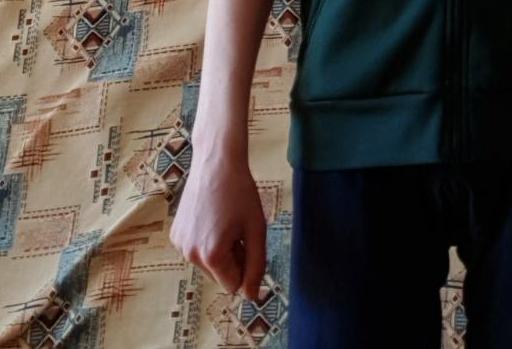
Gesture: no_gesture